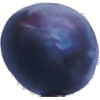
Label: Plum 3